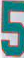
Number: 5